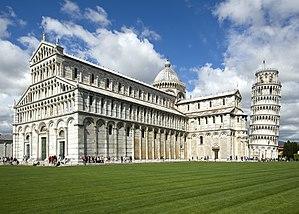
La cathédrale Notre-Dame-de-l’Assomption de Pise se trouve sur la Piazza dei Miracoli, à Pise en Italie, où elle est le centre d’un ensemble monumental classé au patrimoine mondial de l'UNESCO. Cet ensemble comprend aussi la célèbre tour penchée qui est le campanile de la cathédrale, le Camposanto monumentale attenant, ainsi que le baptistère de Pise qui lui fait face.
Cet article recense les sites inscrits au patrimoine mondial en Italie.